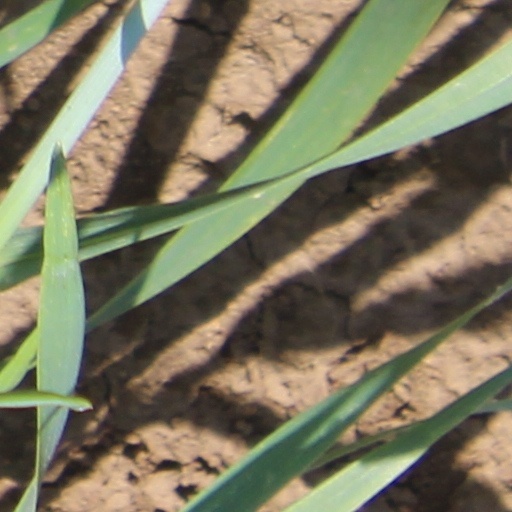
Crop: wheat